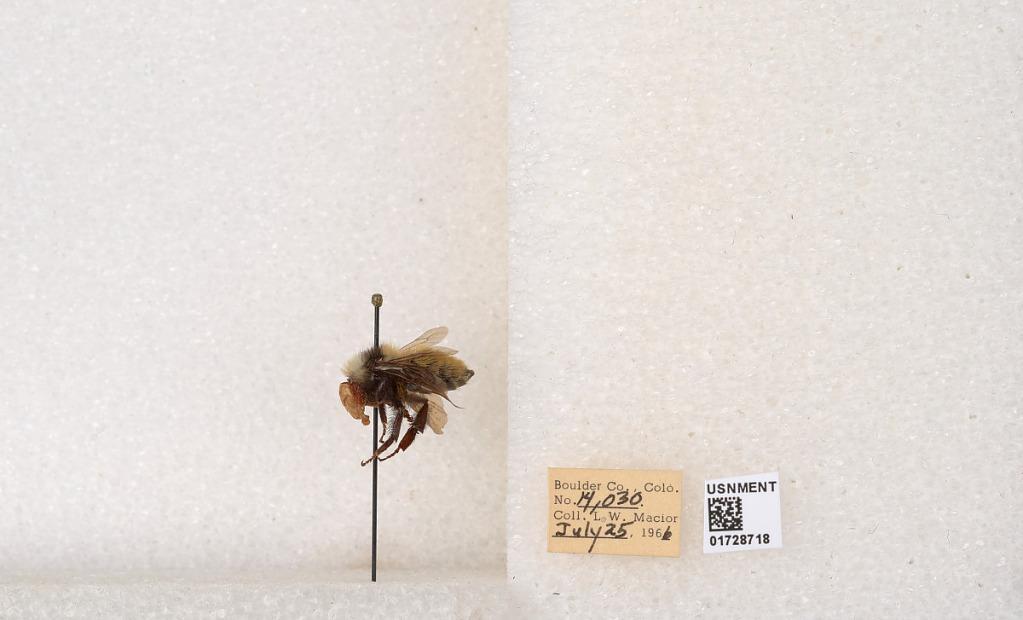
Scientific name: Bombus appositus Cresson
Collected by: L. Macior
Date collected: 1966-7-25
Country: United States
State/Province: Colorado
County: Boulder
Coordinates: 40.0925, -105.358